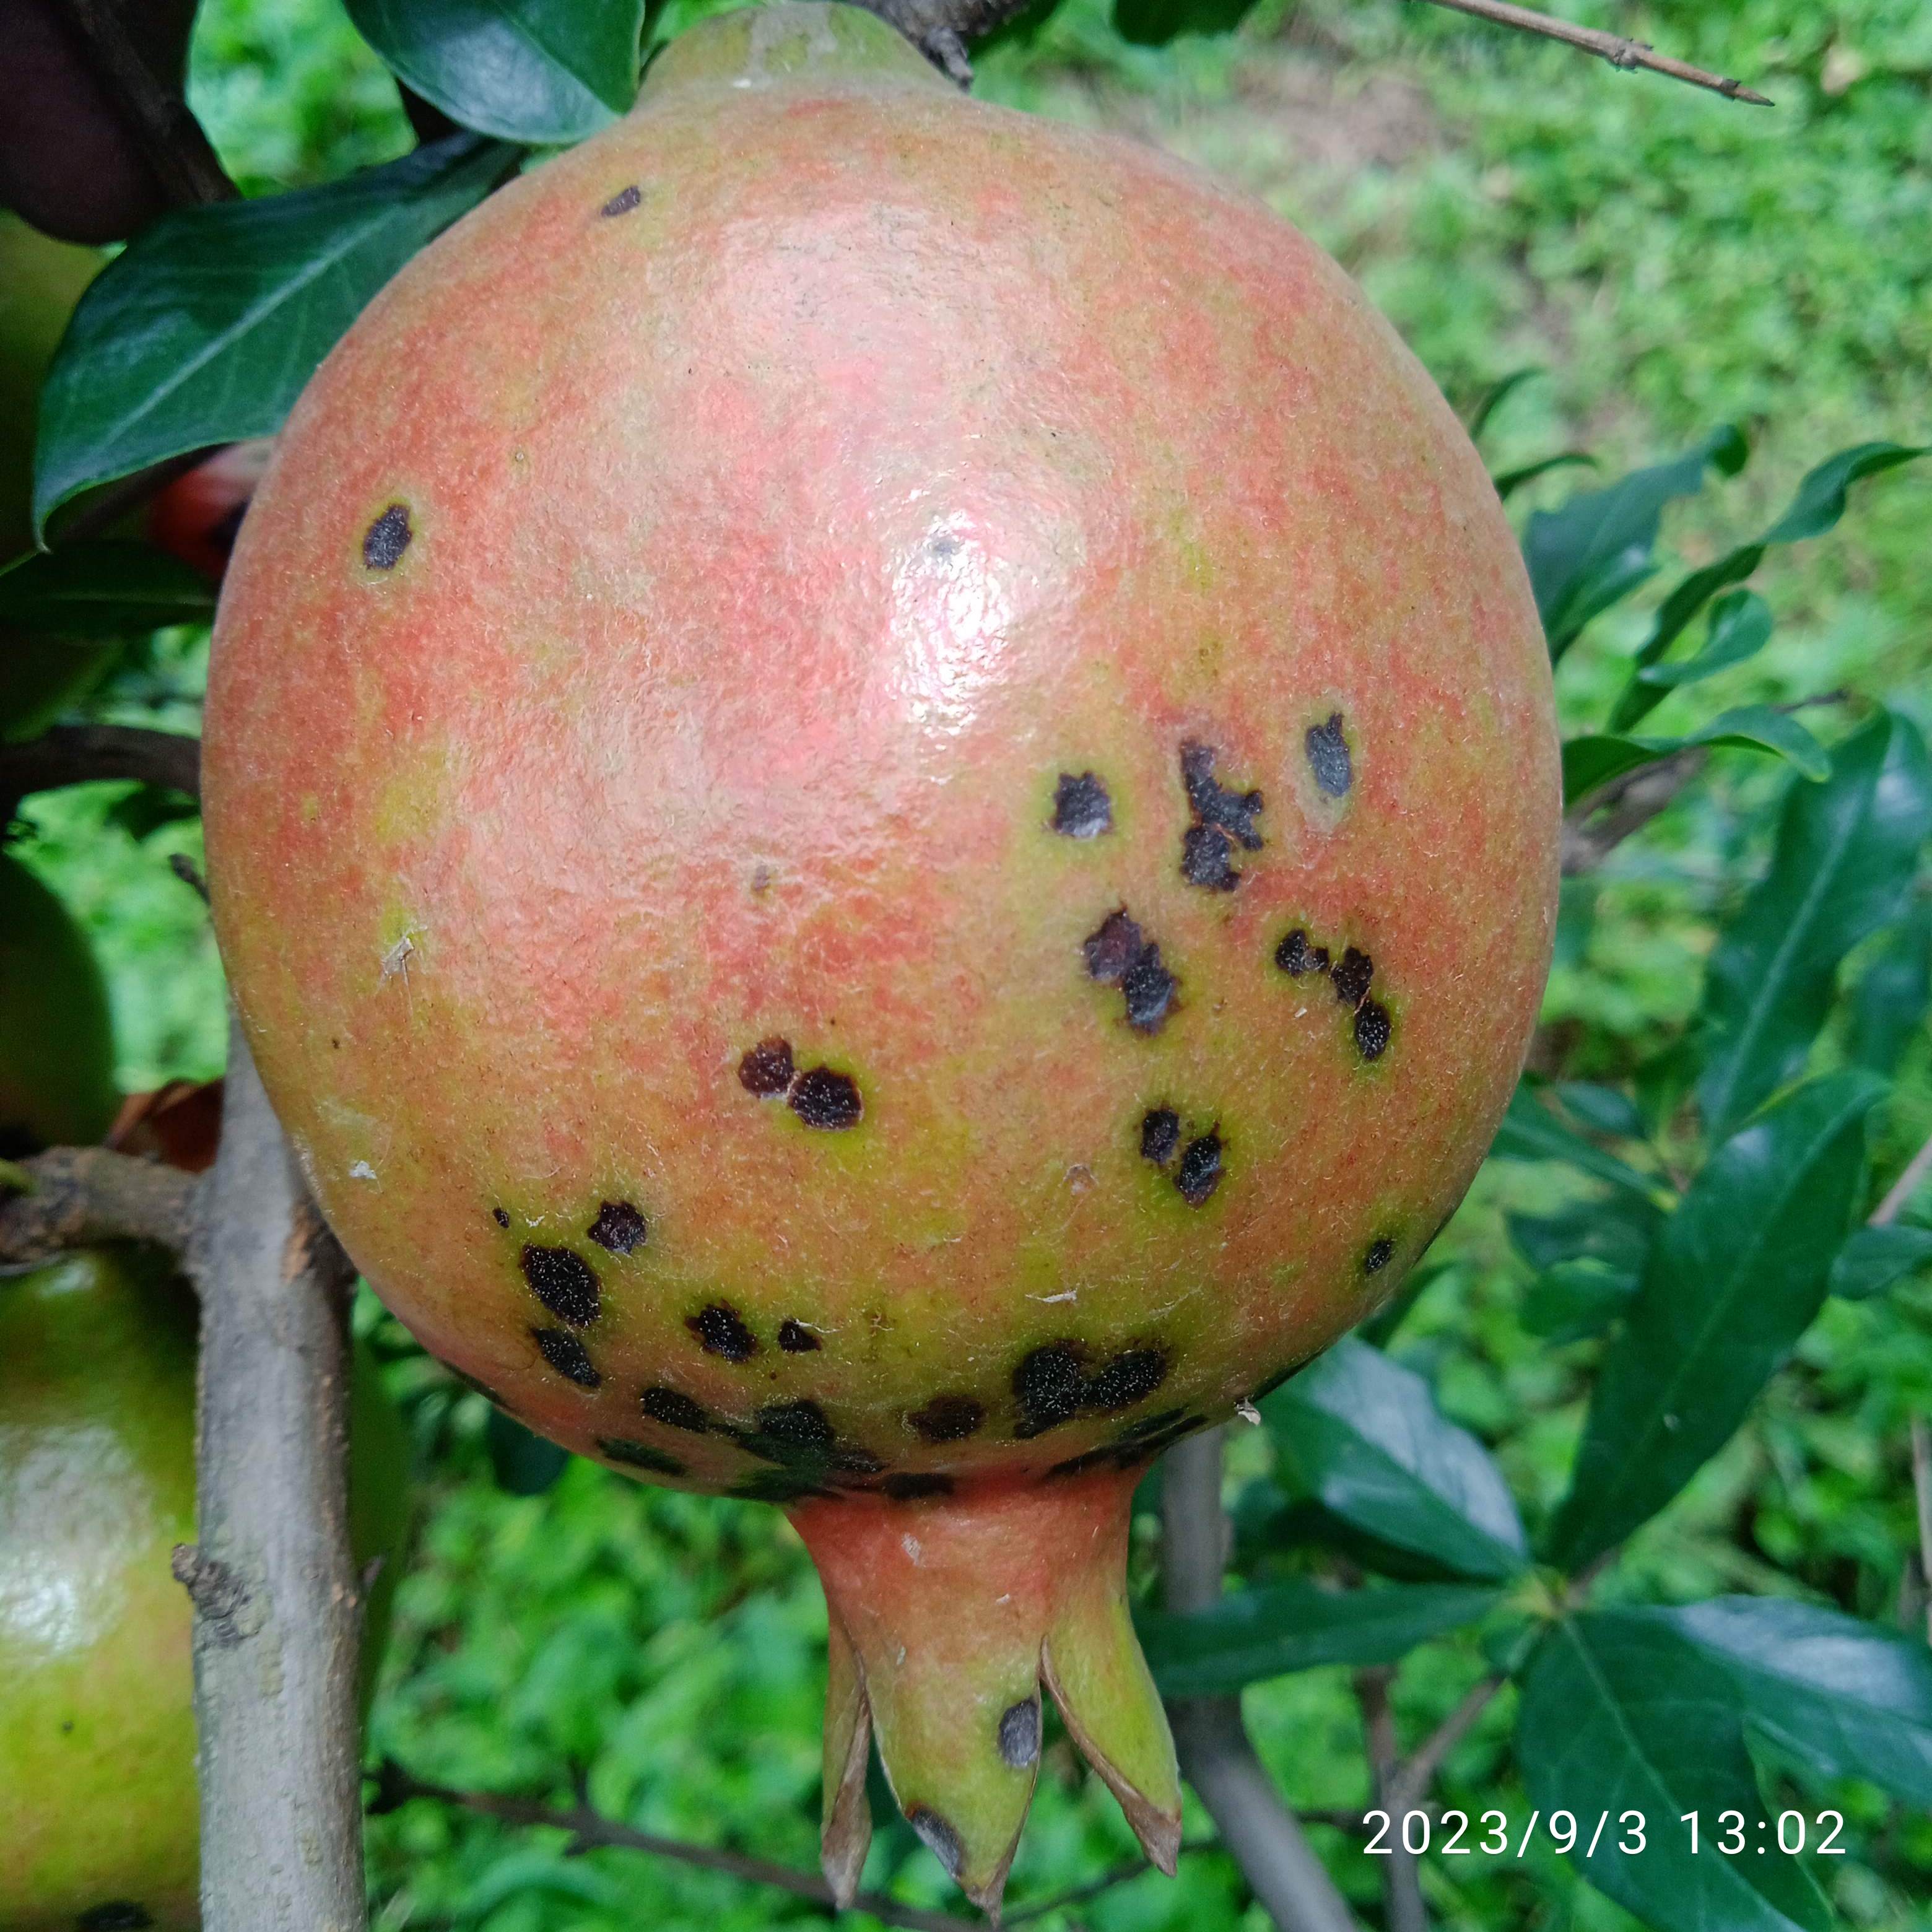
Label: Anthracnose